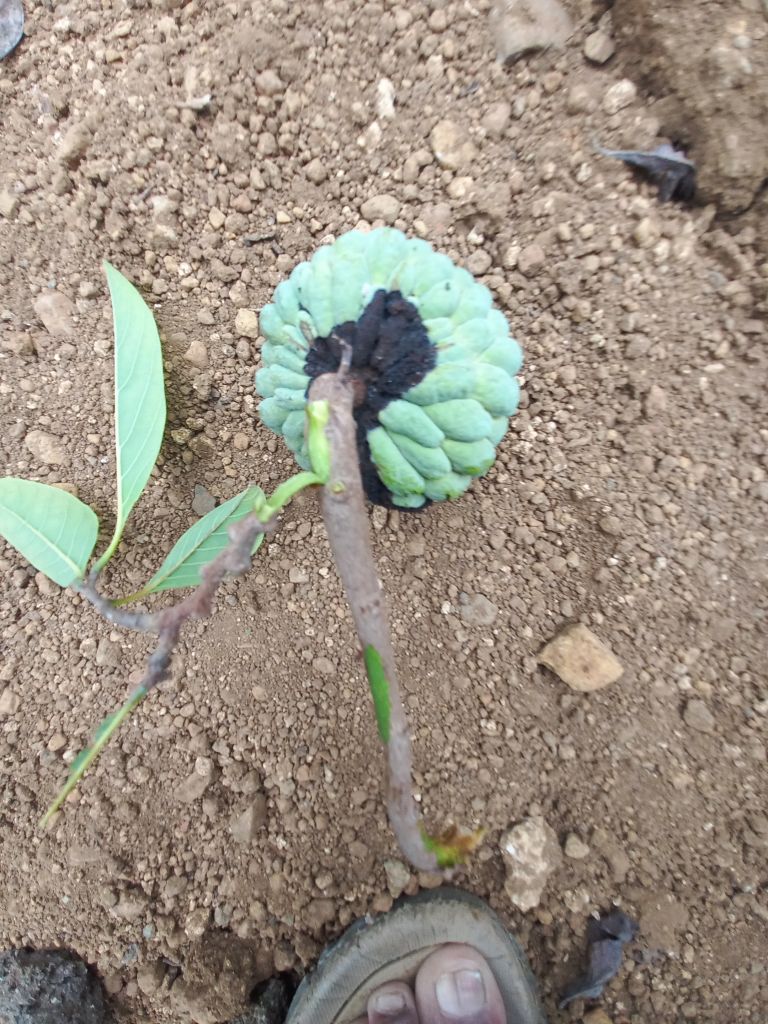
Disease label: Diplodia Rot